Aerosledge

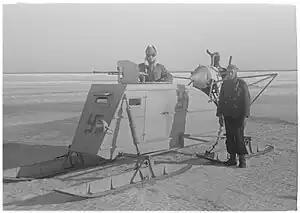
Finnish military snowmobile

Military use of the aerosani goes back to at least the 1910s. During World War I, aerosani were used for reconnaissance, communicating, and light raiding in northern areas. During the 1939–40 Winter War against Finland some were equipped with a machine gun ring mount on the roof. They could carry four or five men and tow four more on skis. The aerosani were initially used for transport, liaison, and medical evacuation in deep snow, mostly in open country and on frozen lakes and rivers because of their poor hill-climbing ability and limited maneuverability on winding forest roads.